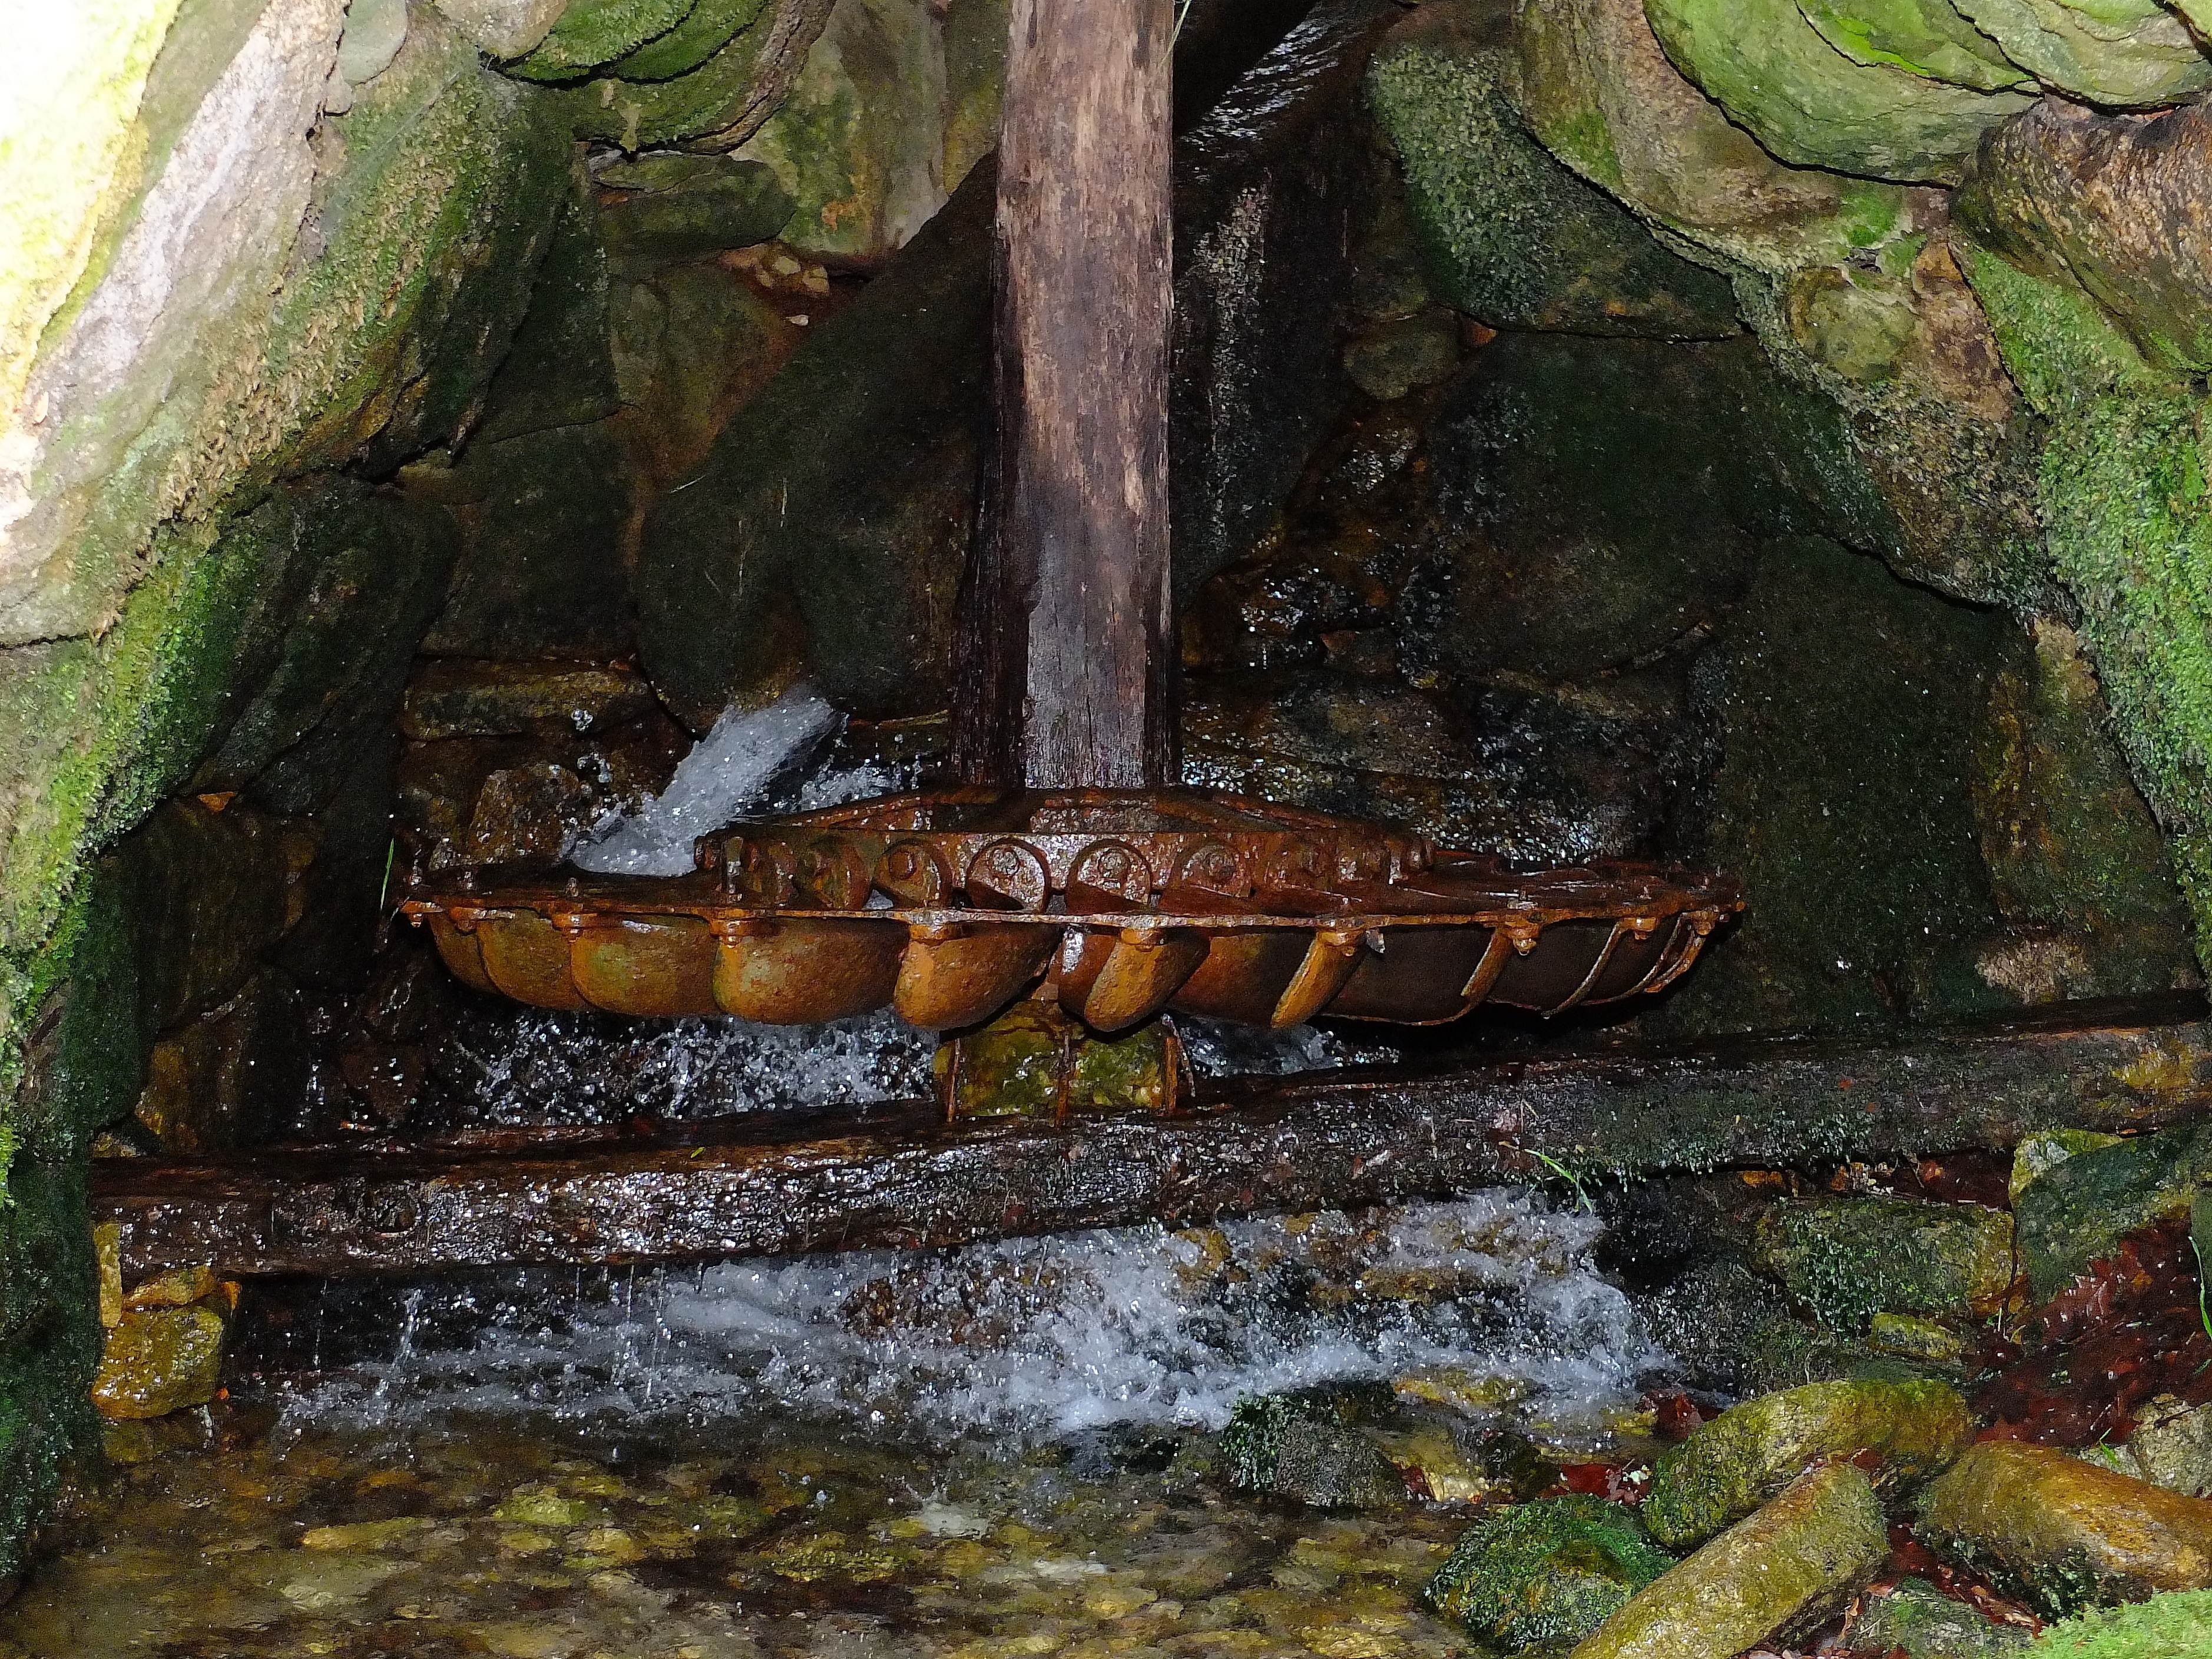
tree, water, nature, forest, rock, wood, leaf, pond, stream, jungle, autumn, spain, galicia, pontevedra, water feature, espana, ggl1, gaby1, fujifilmxs1, canastros, horreos